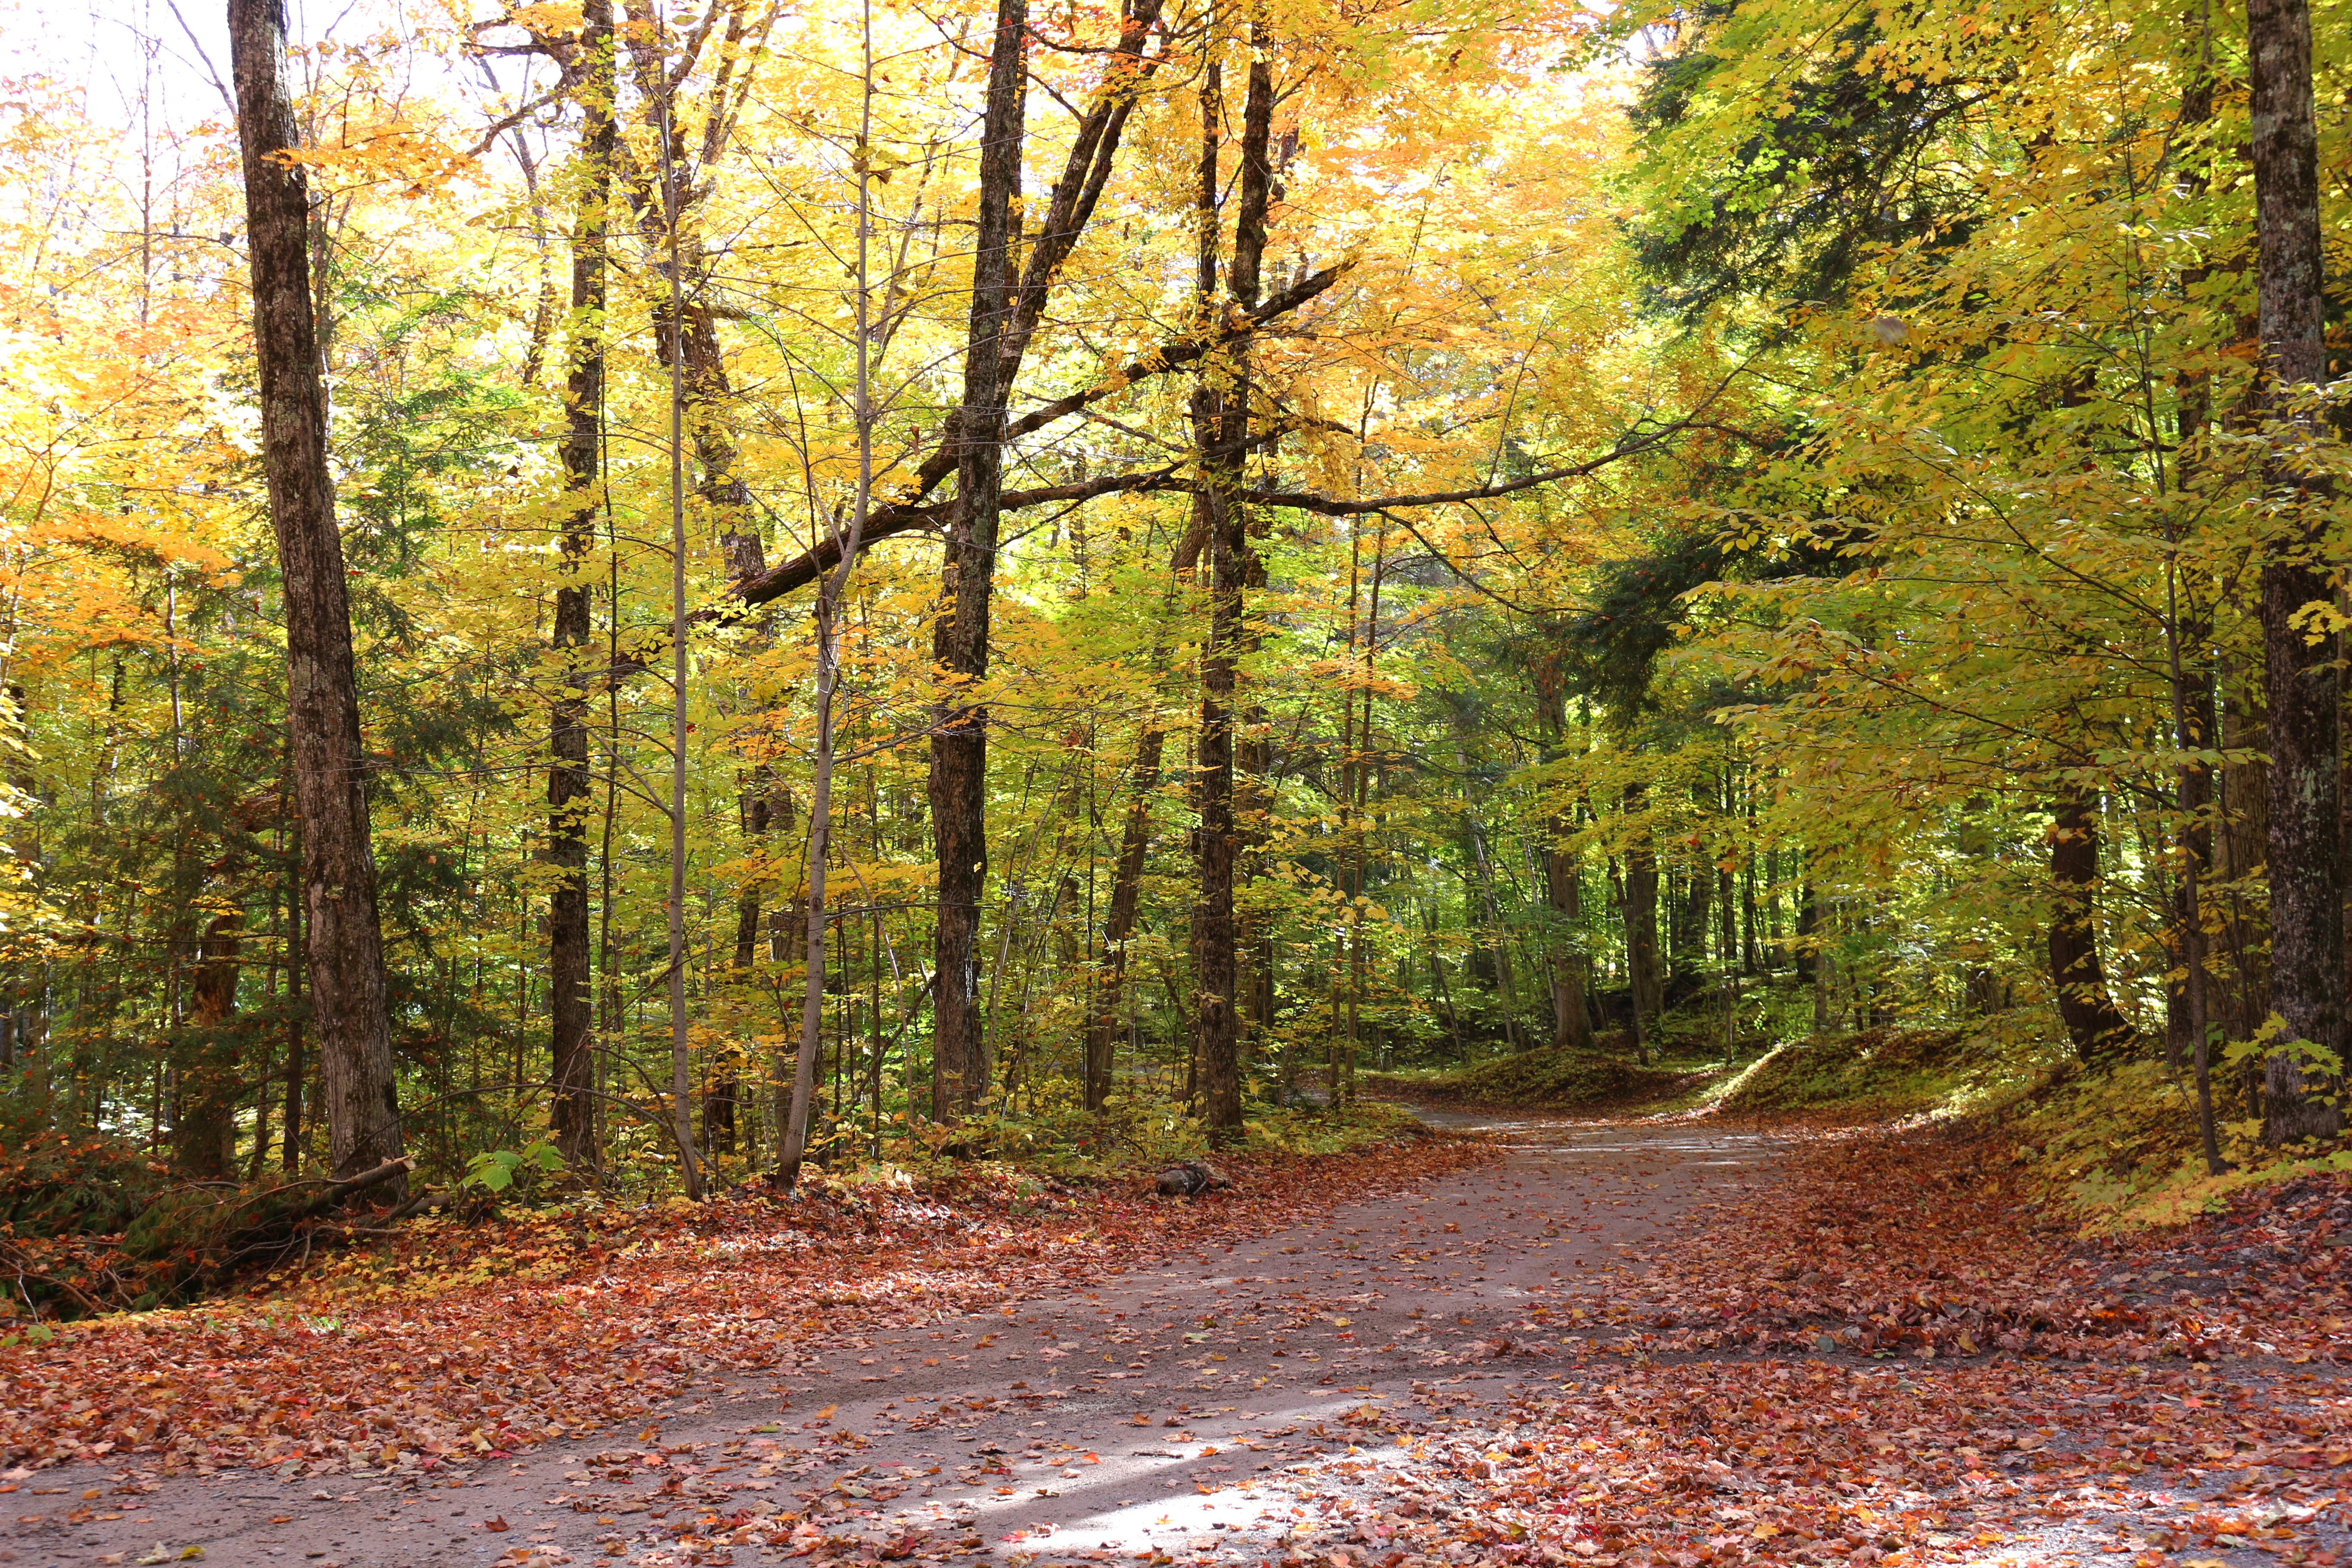
landscape, tree, forest, path, outdoor, plant, trail, sunlight, leaf, fall, foliage, cottage, natural, autumn, season, trees, leaves, deciduous, grove, woodland, habitat, ecosystem, biome, natural environment, woody plant, temperate broadleaf and mixed forest, temperate coniferous forest, crystal lake, kinmount